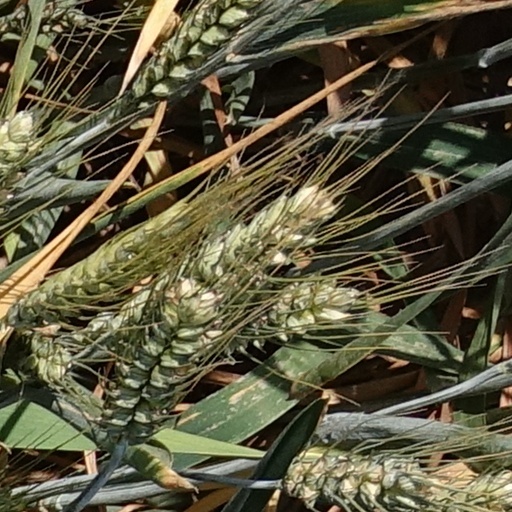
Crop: wheat